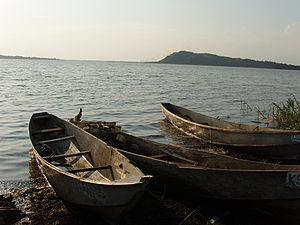
Kyogasøen
Udsigt over søen
"Kyogasøen er en stor lavvandet sø i det sydvestlige Uganda. Den ligger på ækvator. Der bor næsten 350.000 mennesker i området omkring søen. Victoria-Nilen strømmer igennem søen på sin vej fra Victoriasøen til Albertsøen. Selvom den er en del af ""Great Lakes""-sytemet, så regnes den ikke som en af ""De Store Søer"".